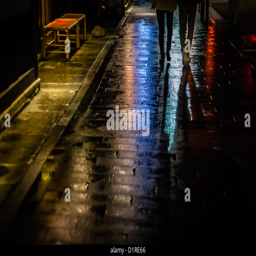
couple walking through the rain wet streets